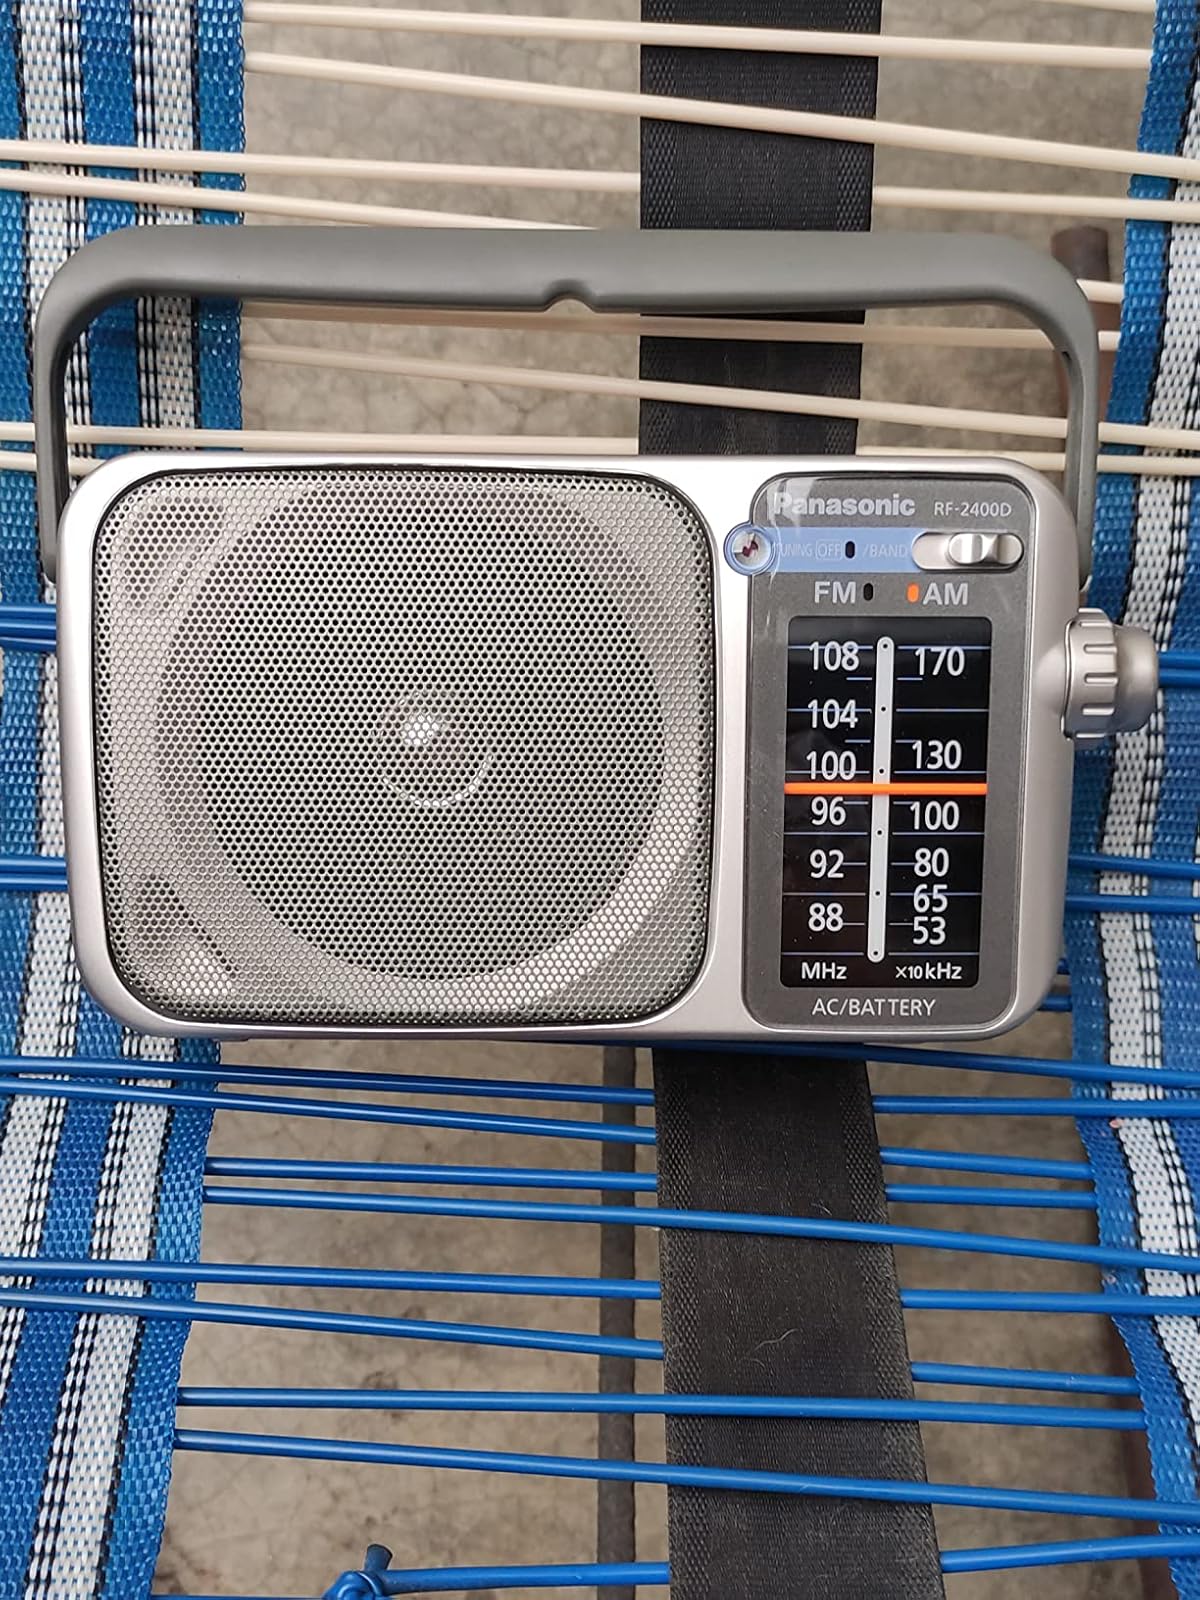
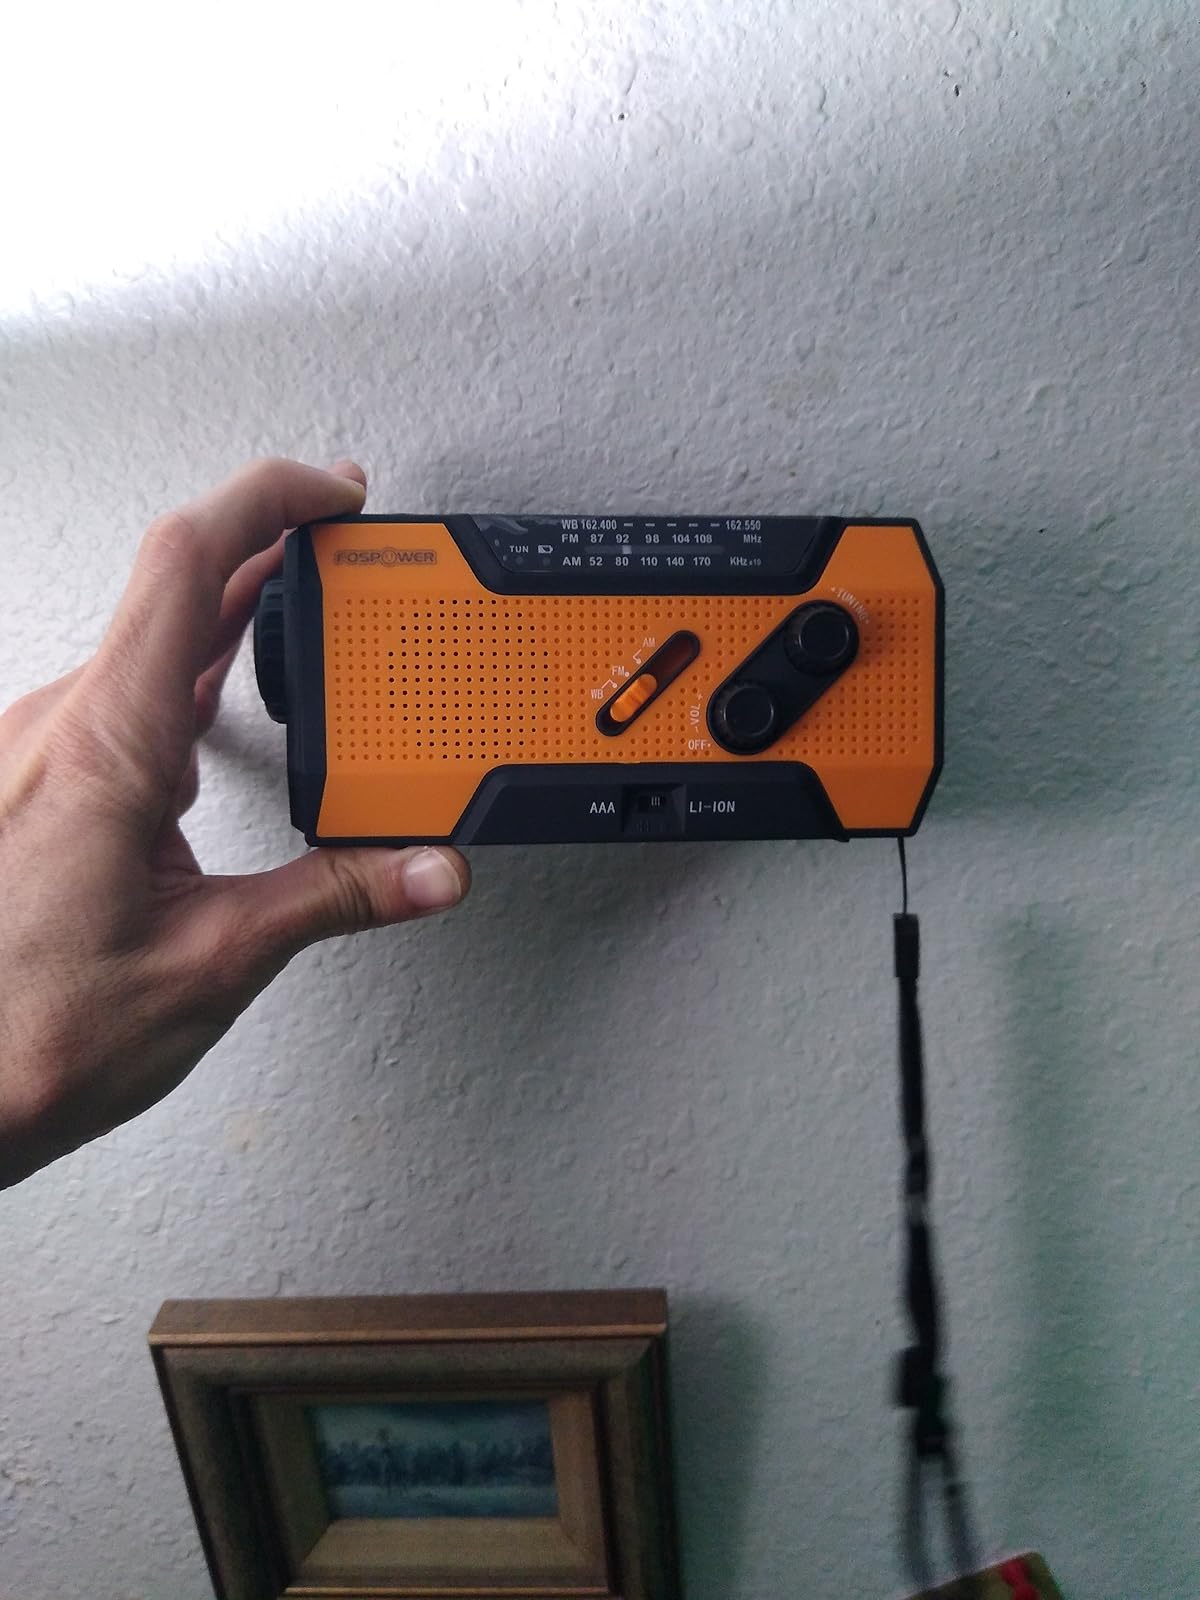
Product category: radio
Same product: no